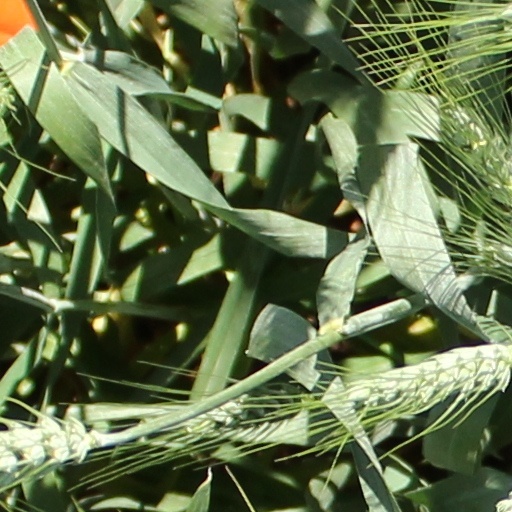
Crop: wheat